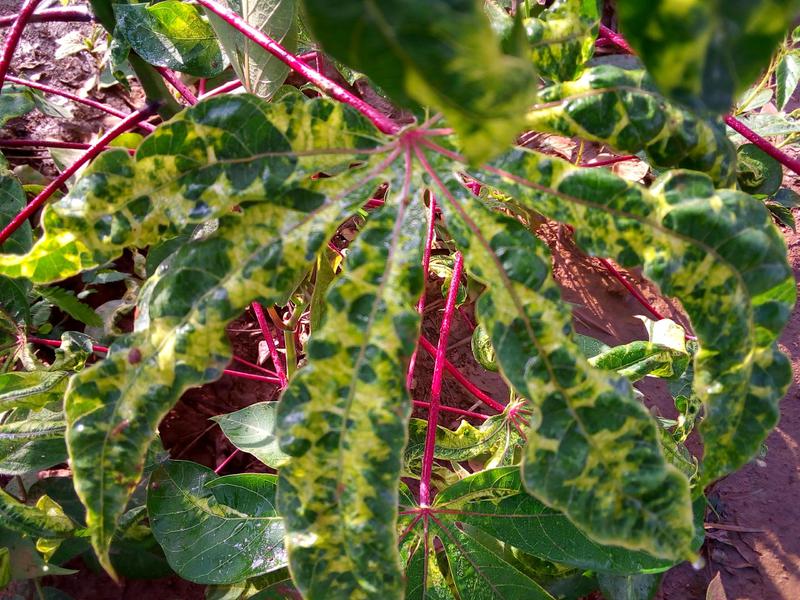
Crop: cassava
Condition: mosaic_disease